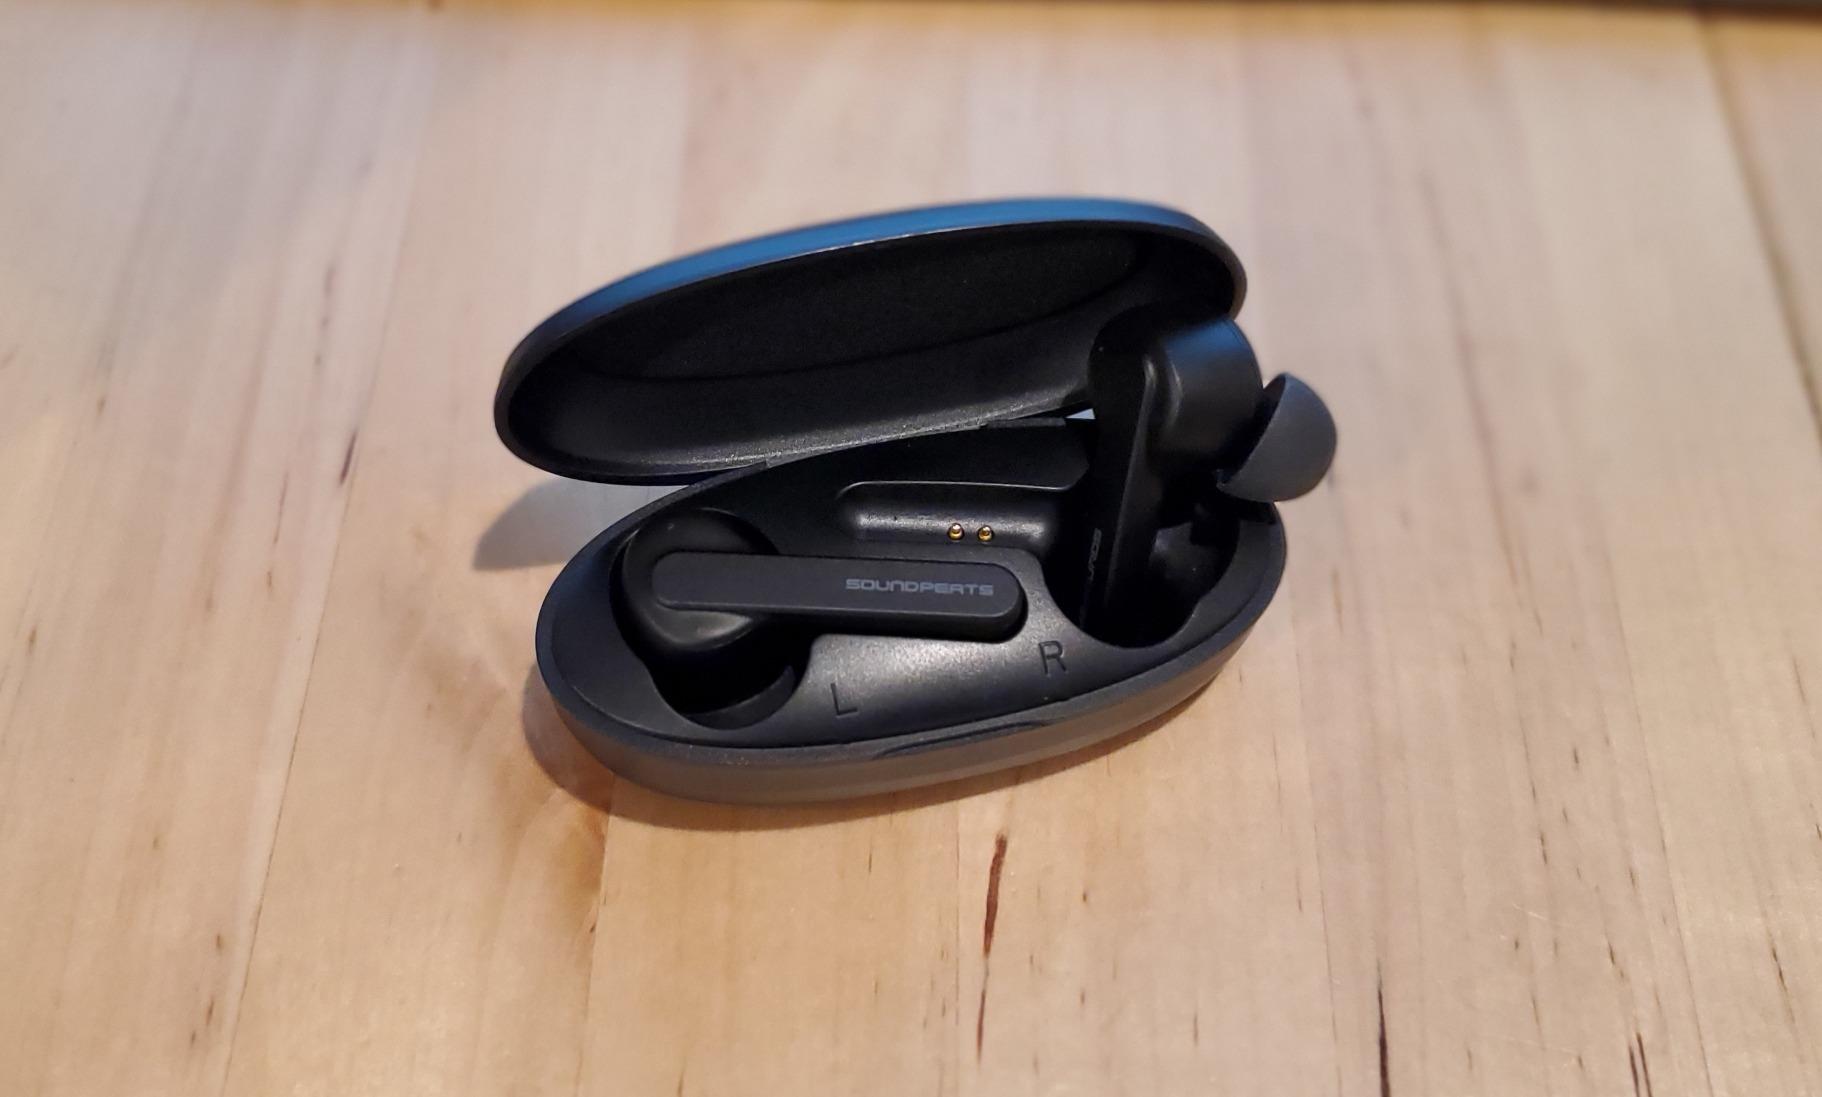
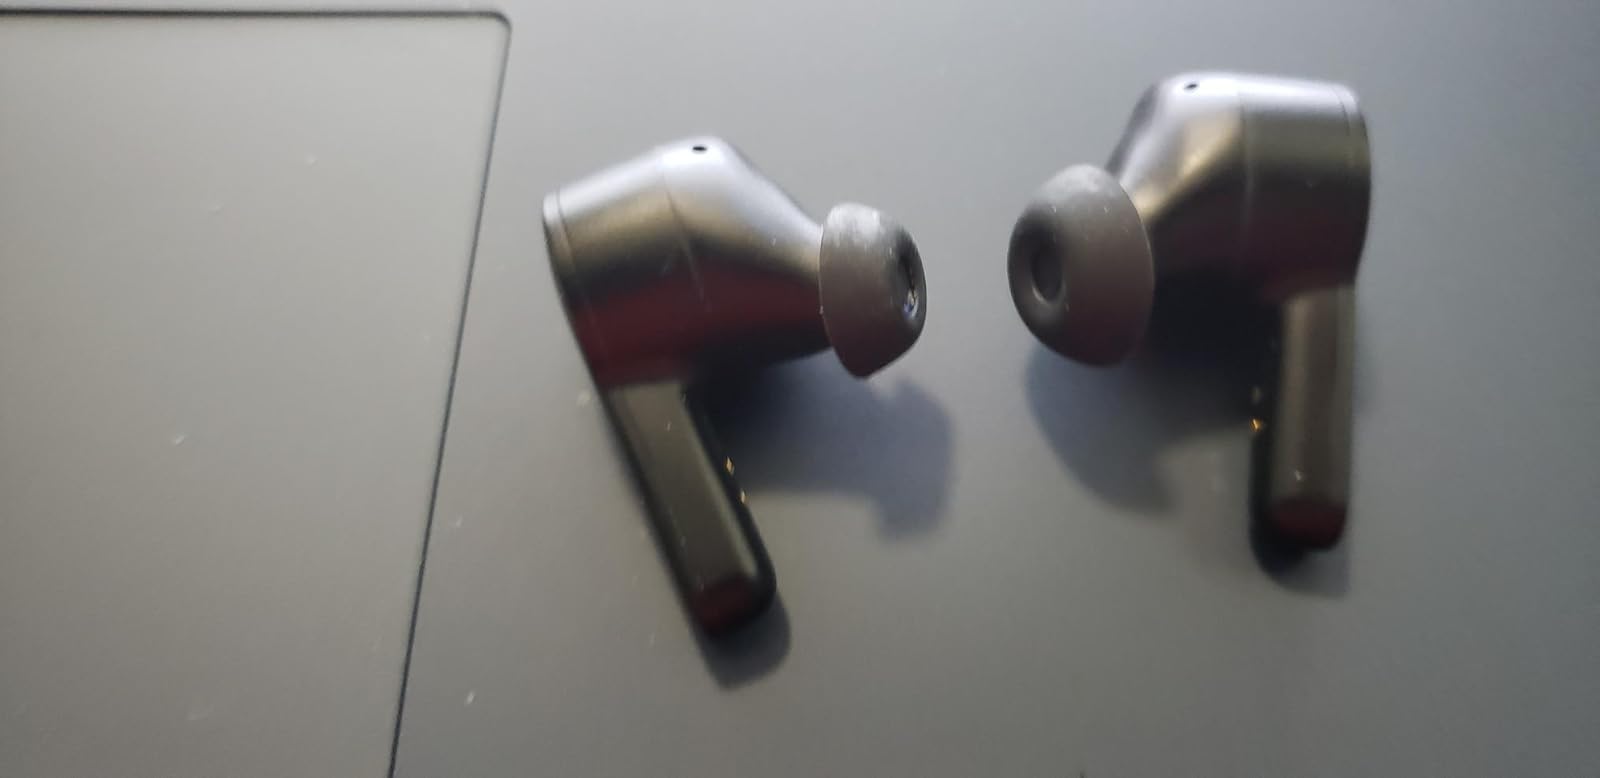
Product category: earbuds
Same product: no